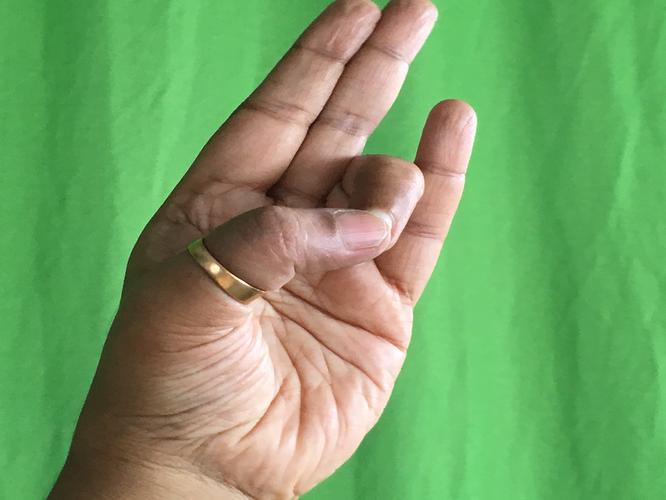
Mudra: Mayura
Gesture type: single_hand